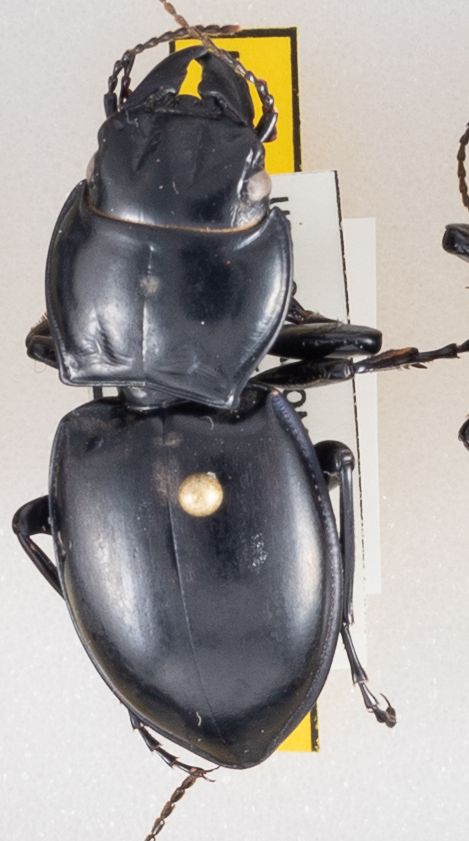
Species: Pasimachus californicus
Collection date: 2021-09-08
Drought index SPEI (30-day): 0.574
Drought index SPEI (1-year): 0.51
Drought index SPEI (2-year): -0.226